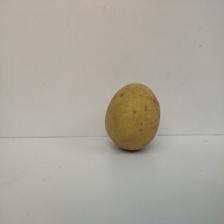
Size: Large